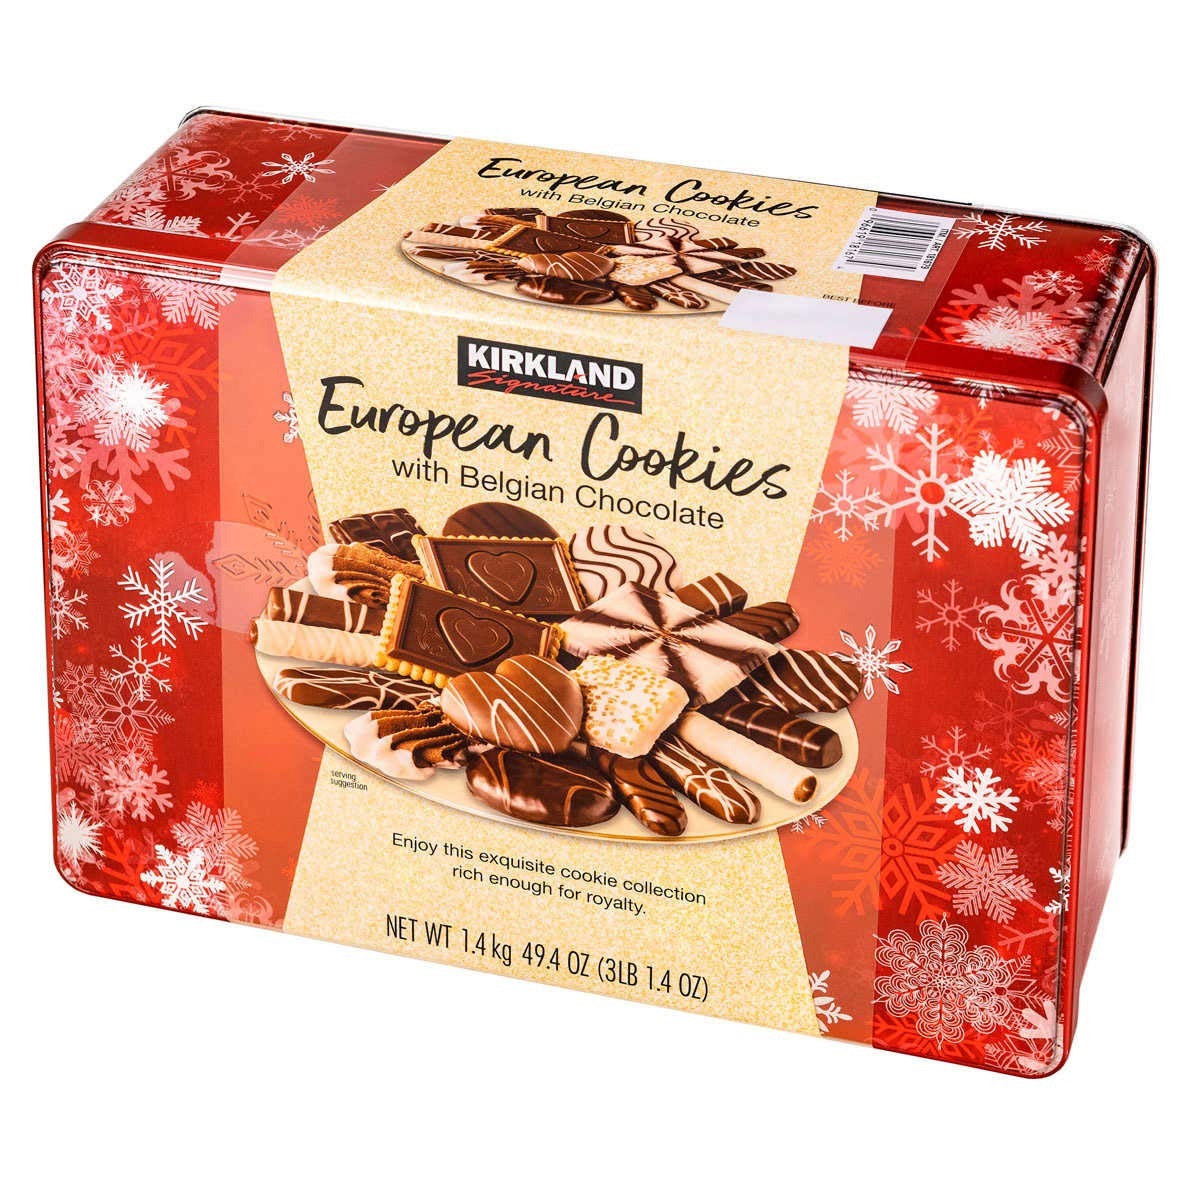
Item Name: European Cookies LIMITED EDITITON Kirkland Signature with Belgian Chocolate, 49.4 Ounce
Bullet Point 1: 15 exquisite Belgian Chocolate covered Gourmet Biscuits cookies.
Bullet Point 2: Authentic European Cookies.
Bullet Point 3: 49.4 Ounce
Bullet Point 4: Package Weight: 1.905 kilograms
Value: 49.4
Unit: Ounce

Price: 30.99